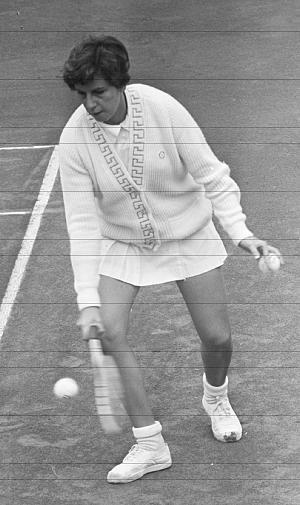
Maria Esther Andion Bueno est une joueuse de tennis brésilienne, dont la carrière s'étend de 1958 à 1977.